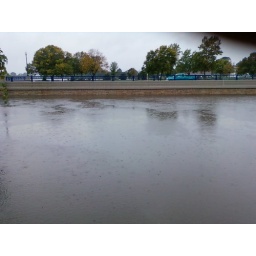
the side of the bridge. water should be over the top tomorrow. river will crest in 12 hours.